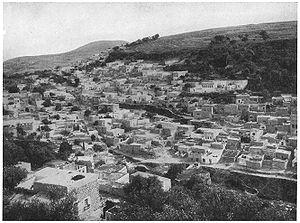
Les événements dans les centres urbains de la Palestine mandataire en 1948 sont des affrontements de plus en plus violents qui eurent lieu dans les villes mixtes de Palestine et à Jaffa durant les 6 derniers mois du mandat britannique et qui opposèrent les communautés juive et arabe.